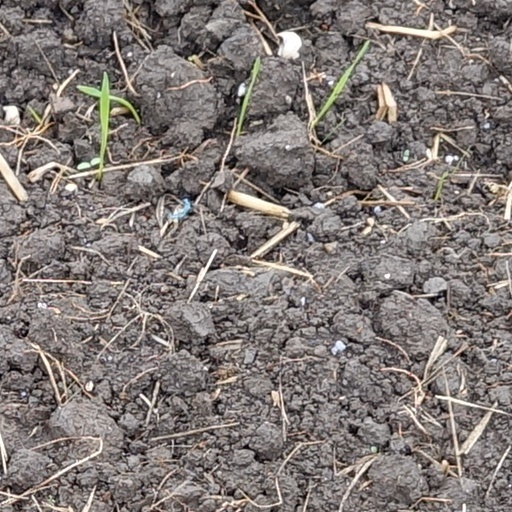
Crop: wheat